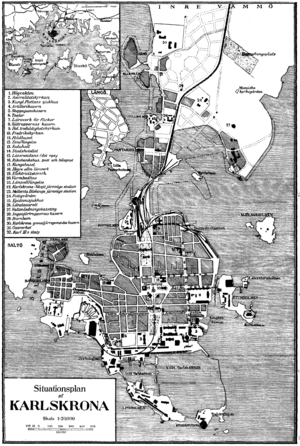
Karlskrona
Kort over byen ved 1900-tallets begyndelse.
Karlskrona er en svensk by, hovedby i Karlskrona kommune og residensby i Blekinge län. Byen ligger på øer i den blekingske skærgård og er en gammel flådeby. Den største ø hedder Trossö og er Karlskronas centrum. Stumholmen tilhørte længe den svenske flåde. Den er i dag både maritimt museumsområde og boligområde. Centrale dele af byen og dele af Flådehavnen Karlskrona, som stadig er en vigtig militærbase. står på UNESCO's verdensarvsliste.